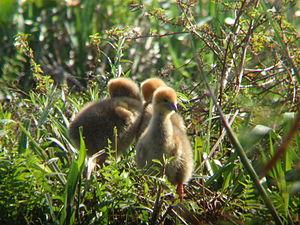
Le Kamichi à collier est une espèce de la famille des Anhimidae, oiseaux endémiques de l'Amérique du Sud, apparentée aux canards et aux oies.